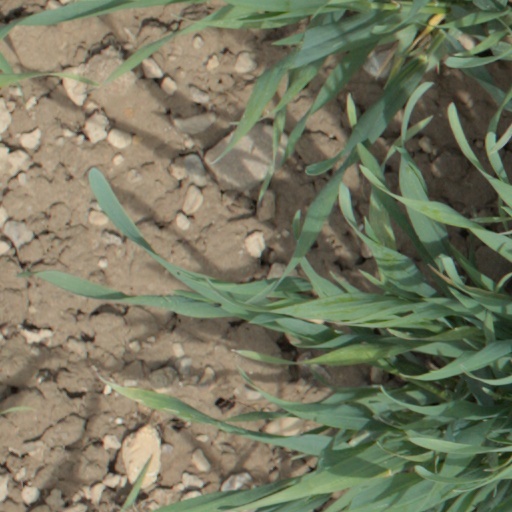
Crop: wheat